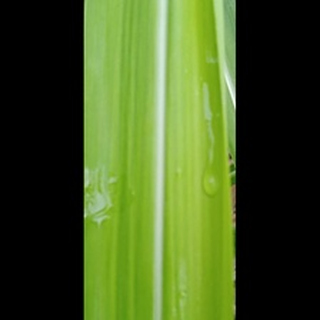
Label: healthy_sugarcane